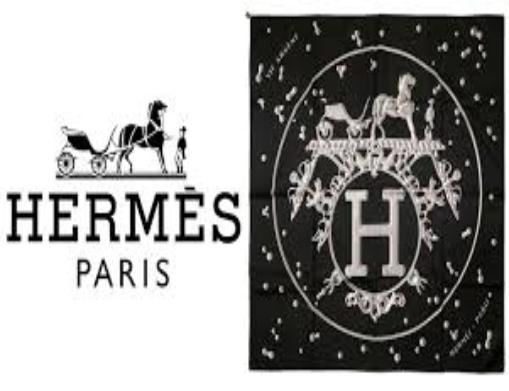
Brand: Hermes
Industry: Necessities